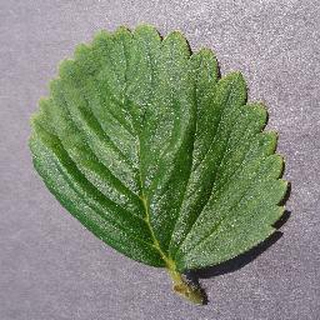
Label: healthy_strawberry